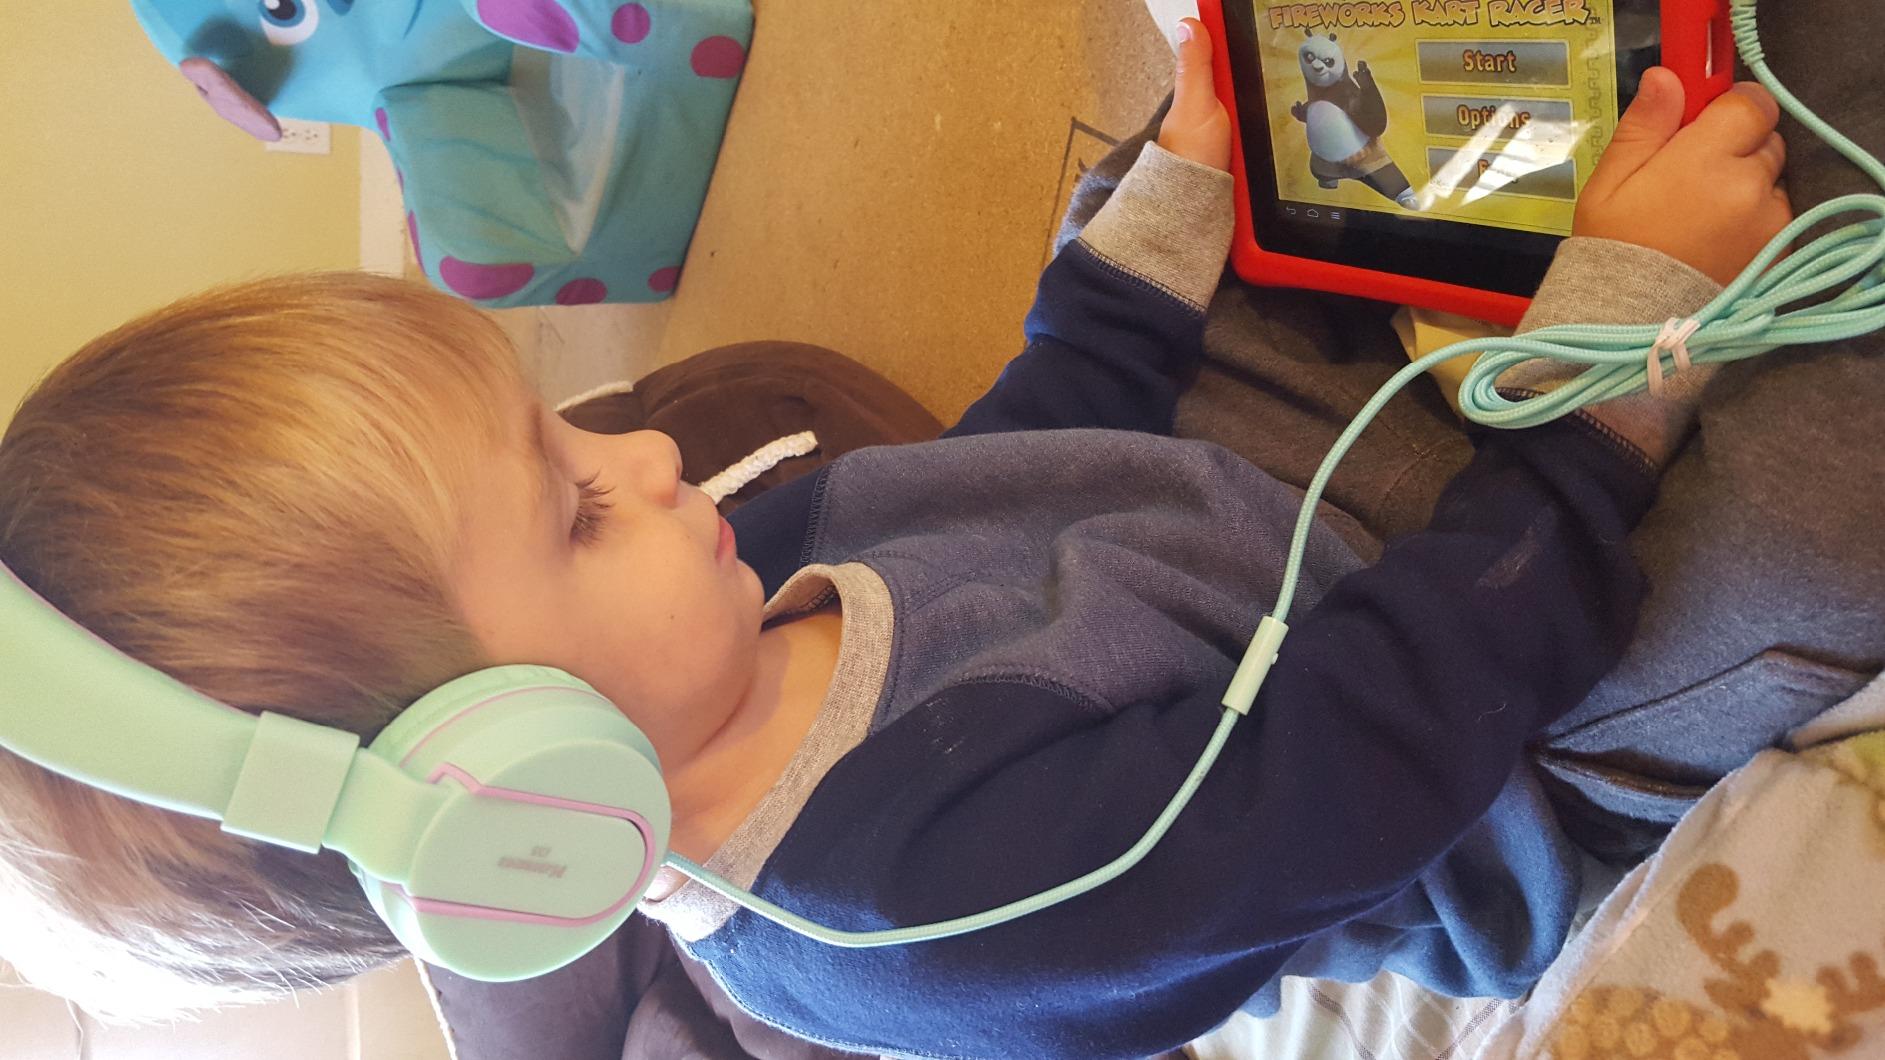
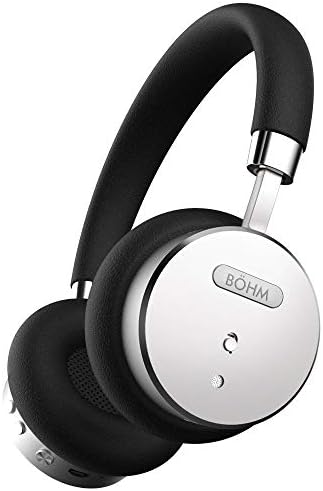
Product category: headphones
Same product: no